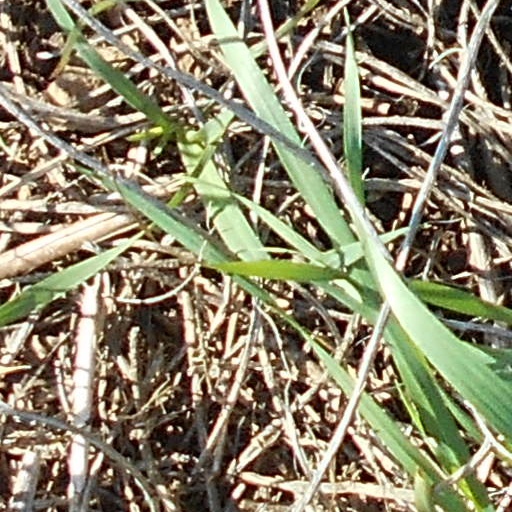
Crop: wheat